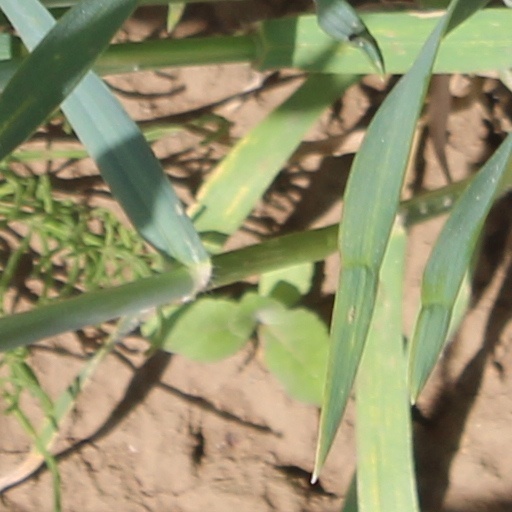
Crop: wheat